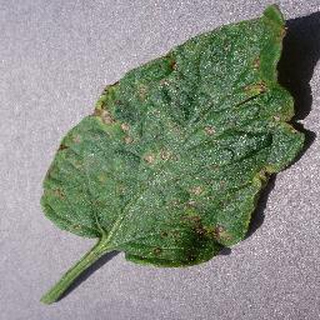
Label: tomato_septoria_leaf_spot